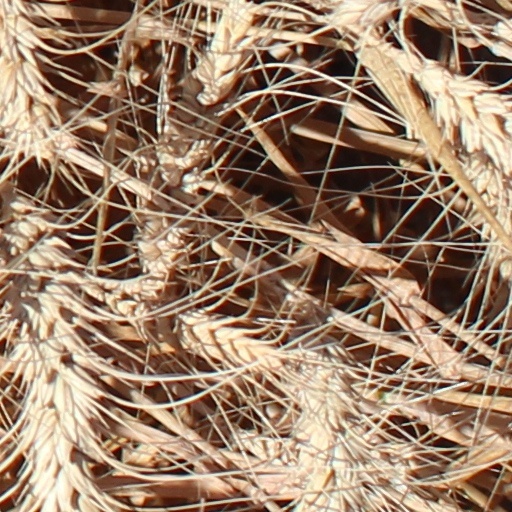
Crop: wheat